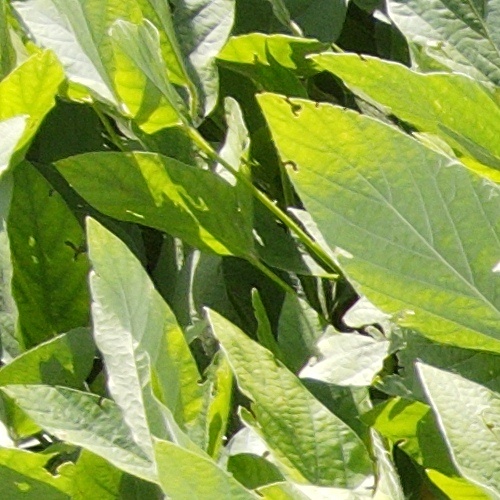
Label: Caterpillar